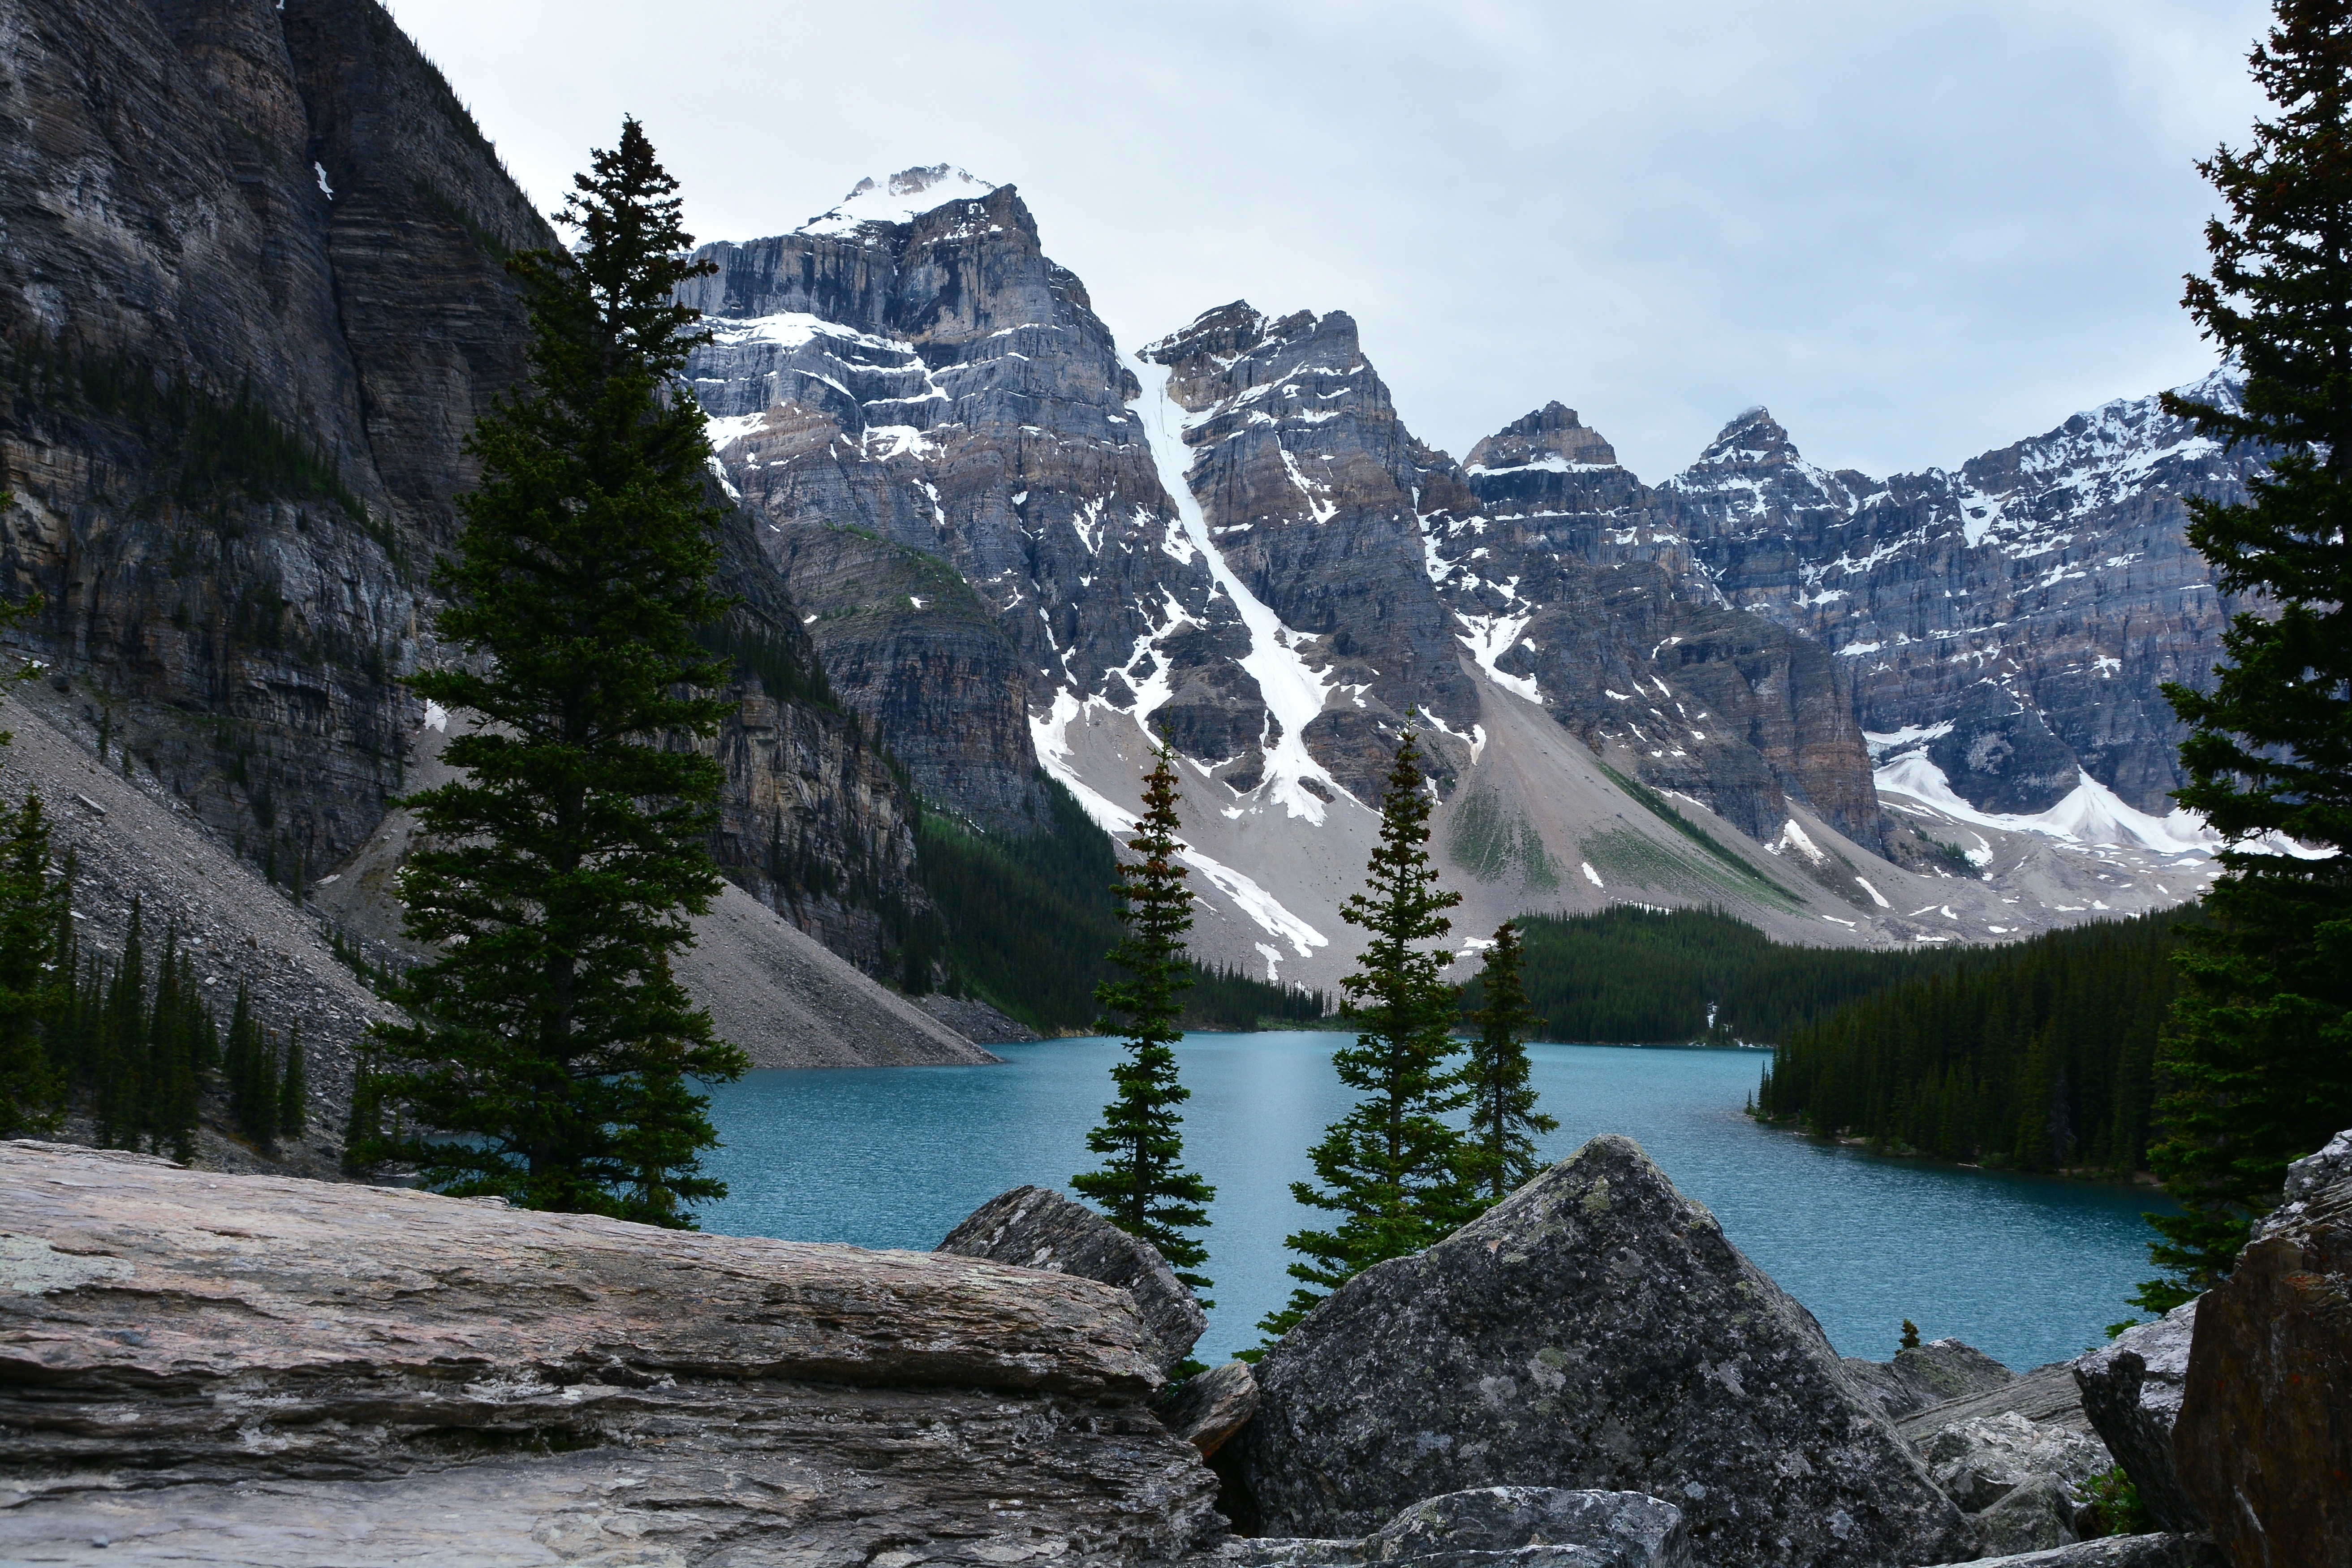
landscape, wilderness, walking, mountain, lake, adventure, valley, mountain range, travel, scenic, glacier, scenery, blue, rocky, fjord, lake louise, national park, ridge, alps, canada, cirque, alberta, banff, water feature, moraine, landform, mountain pass, moraine lake, geographical feature, mountainous landforms, glacial landform